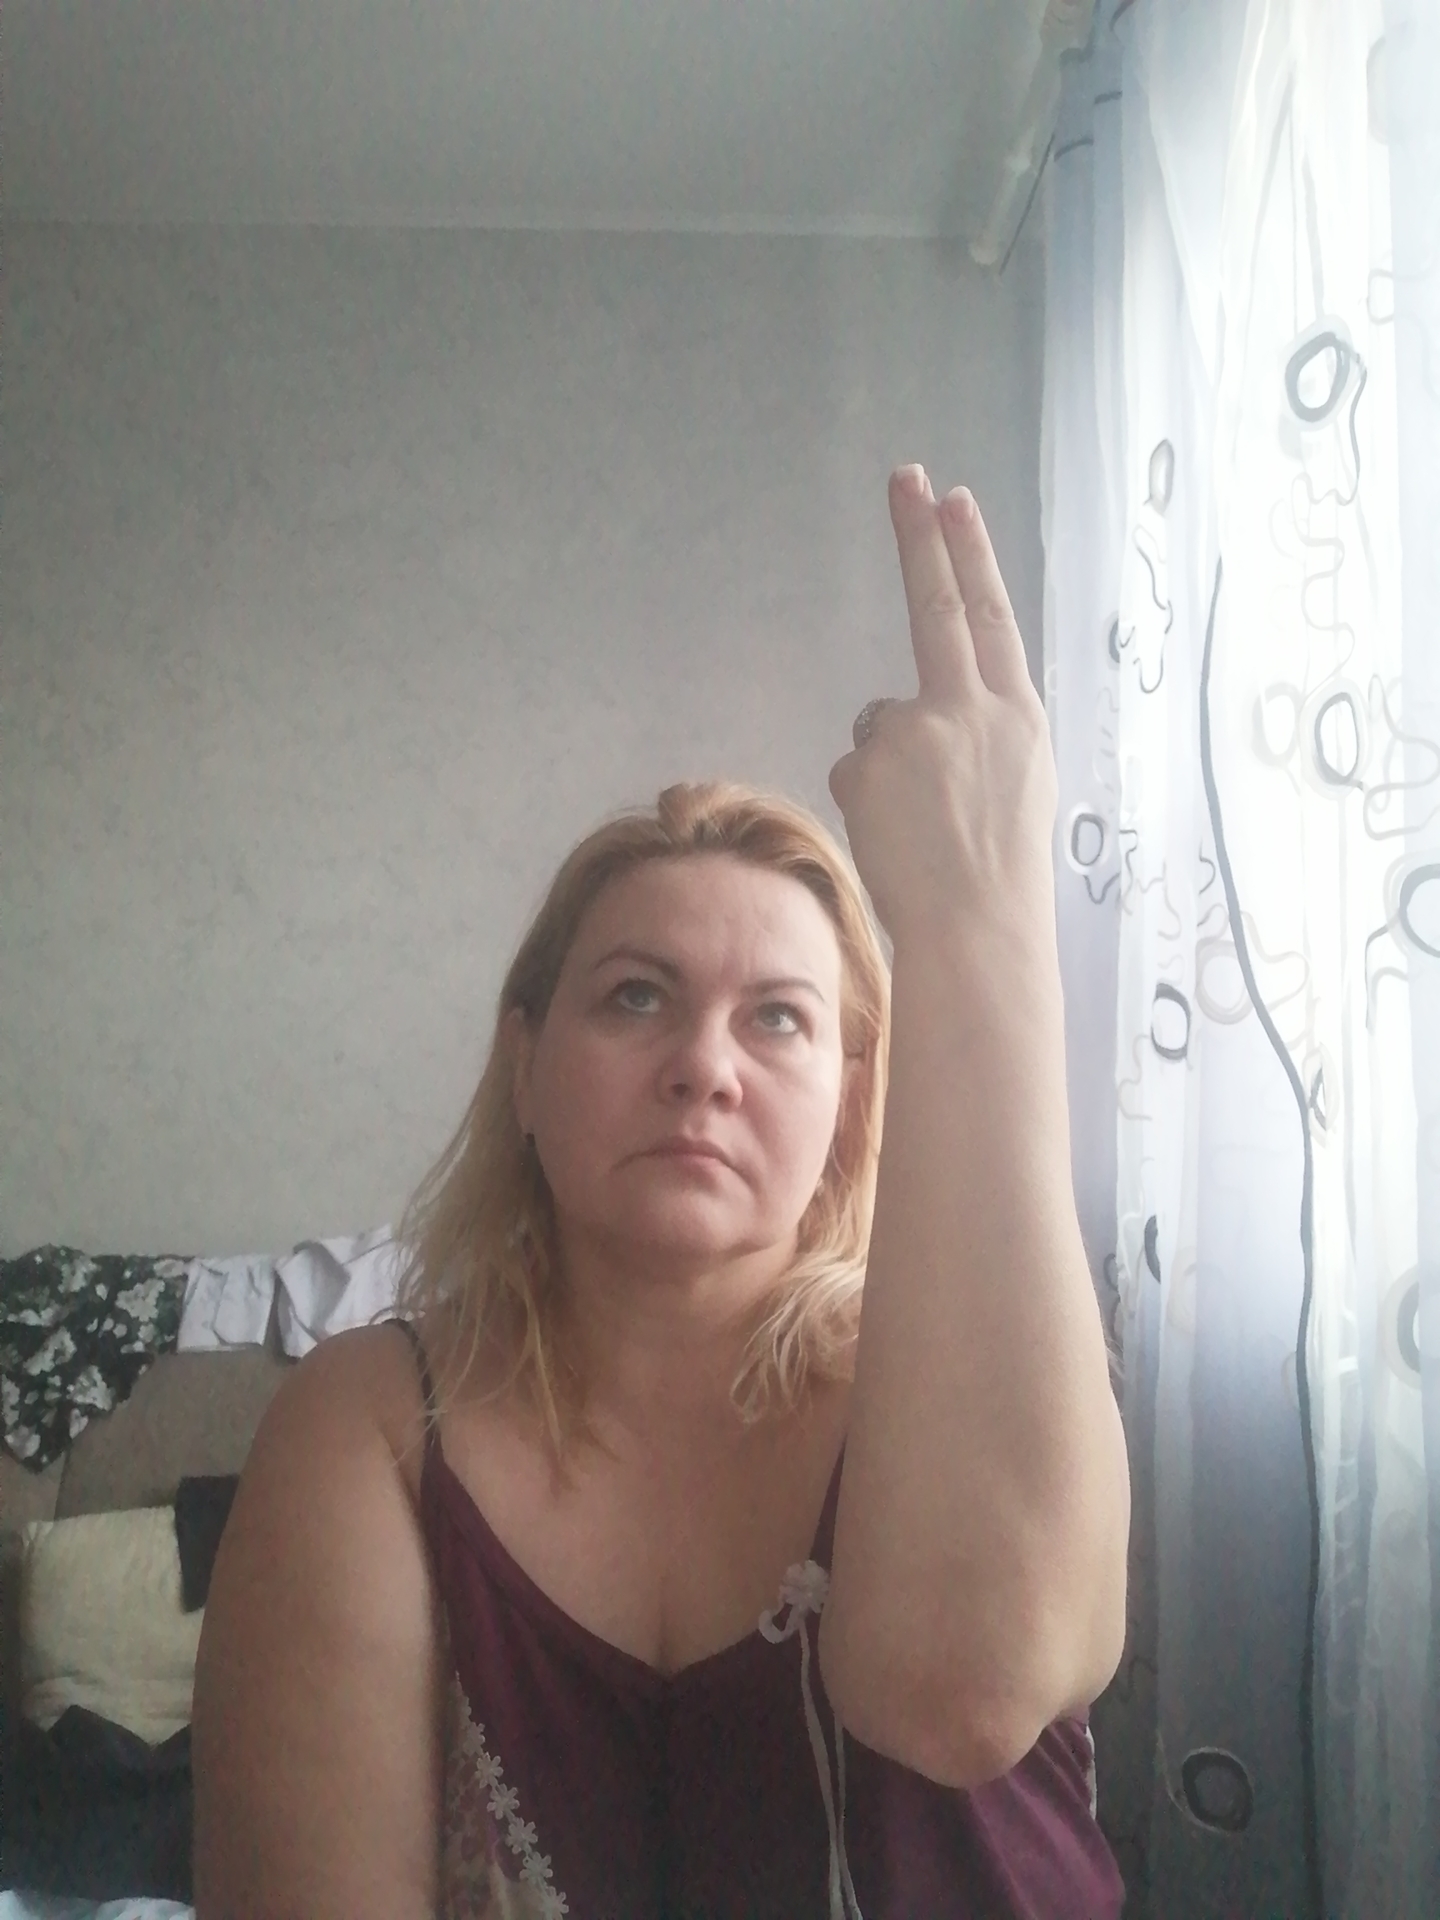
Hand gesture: two_up_inverted